Willis Blatchley

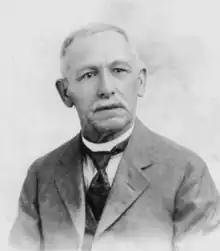

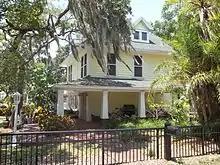
The Willis S. Blatchley House in Dunedin, Florida

Willis Stanley Blatchley (October 6, 1859, North Madison, Connecticut - May 28, 1940, Indianapolis, Indiana) was an American entomologist, malacologist, geologist, and author. His studies included Coleoptera, Orthoptera, Hemiptera, and the freshwater molluscs of Indiana. Blatchley described several taxa. His home in Dunedin, Florida, the Willis S. Blatchley House, is listed on the National Register of Historic Places.